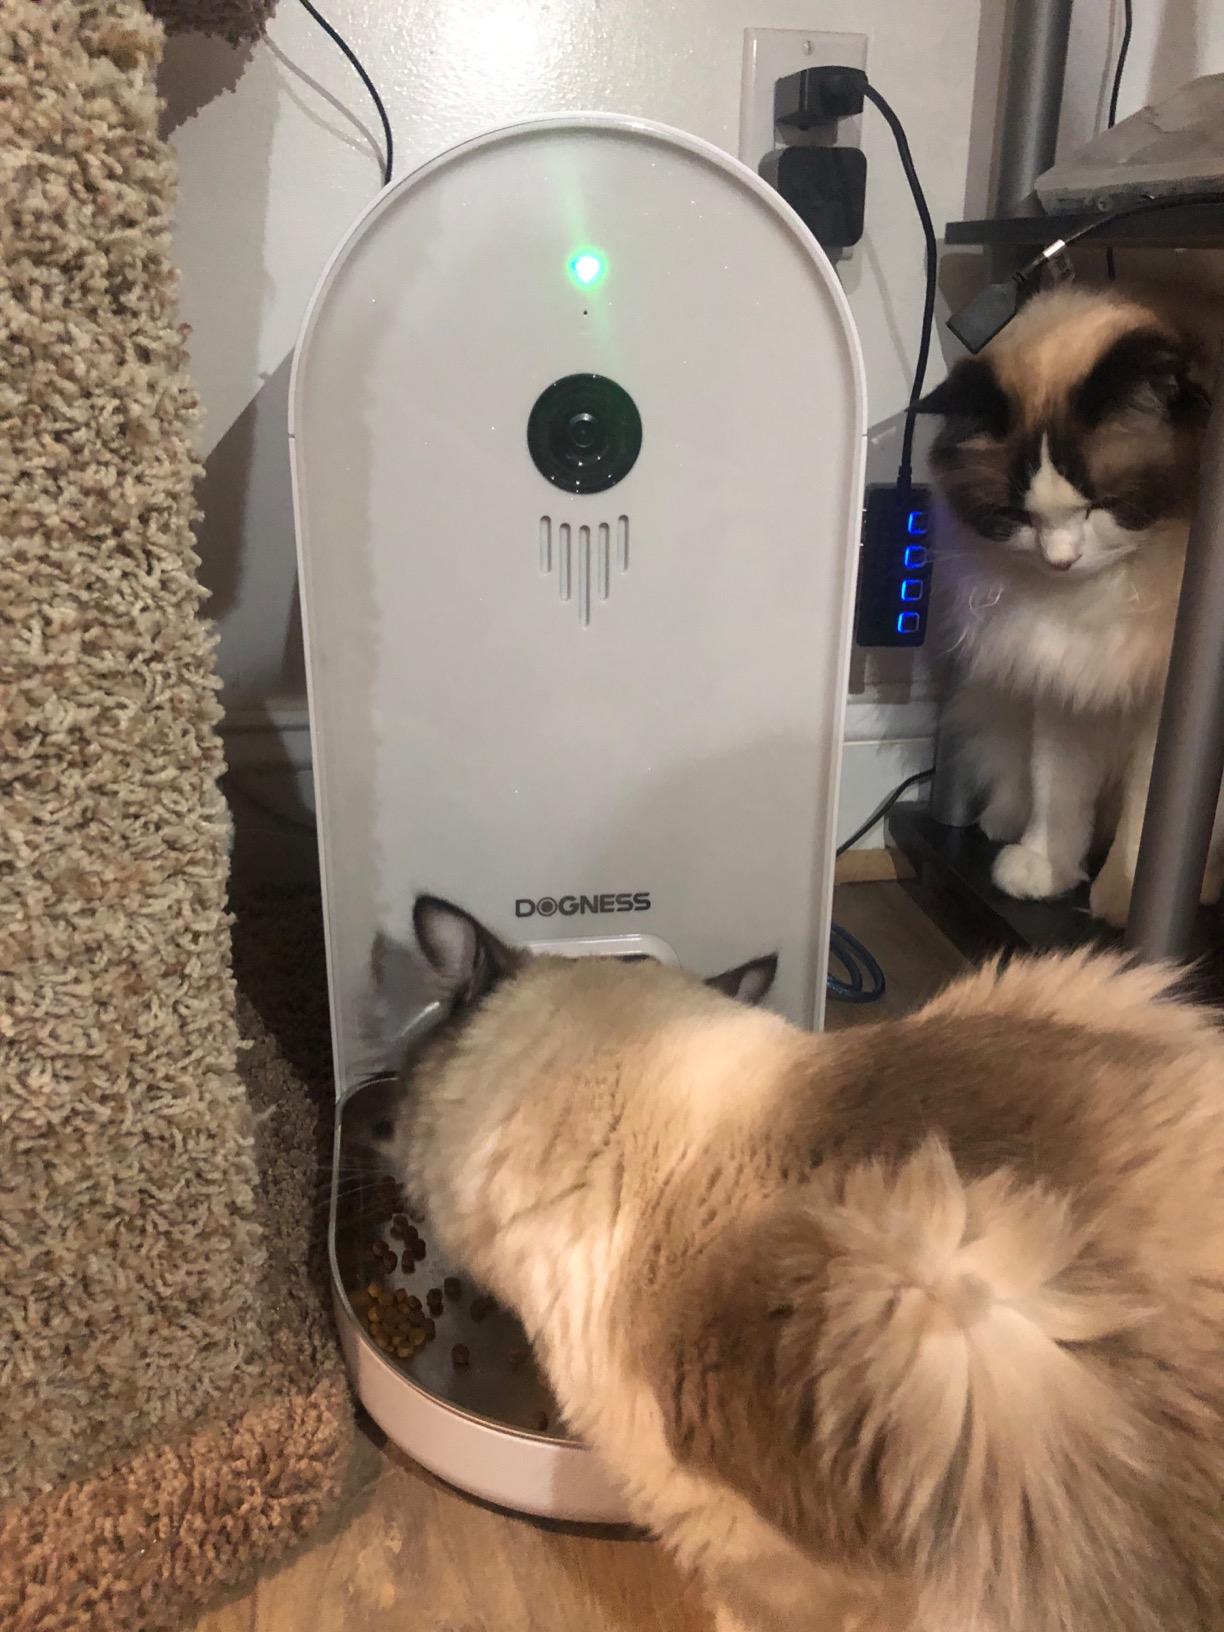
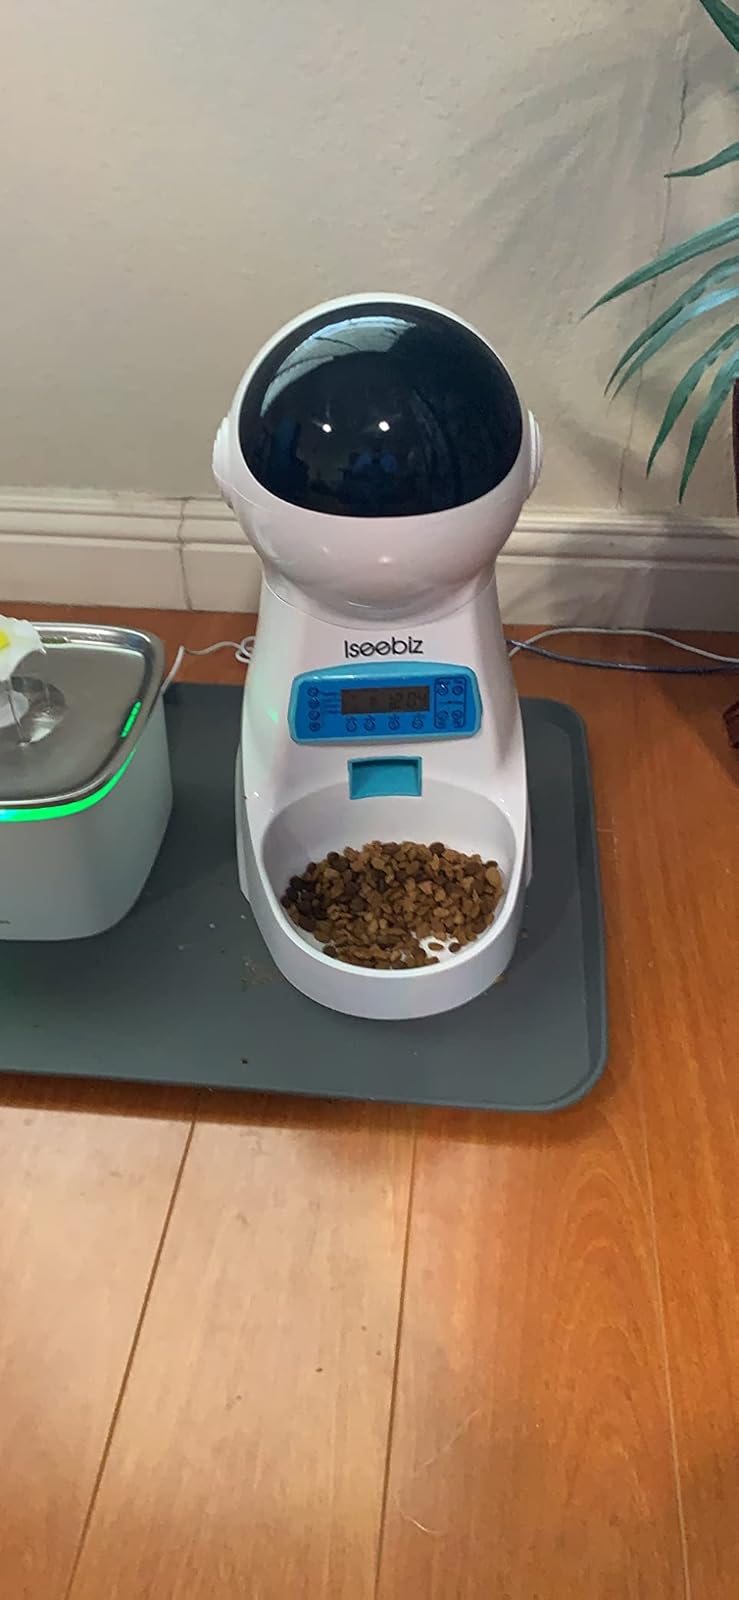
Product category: items_feeder
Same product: no